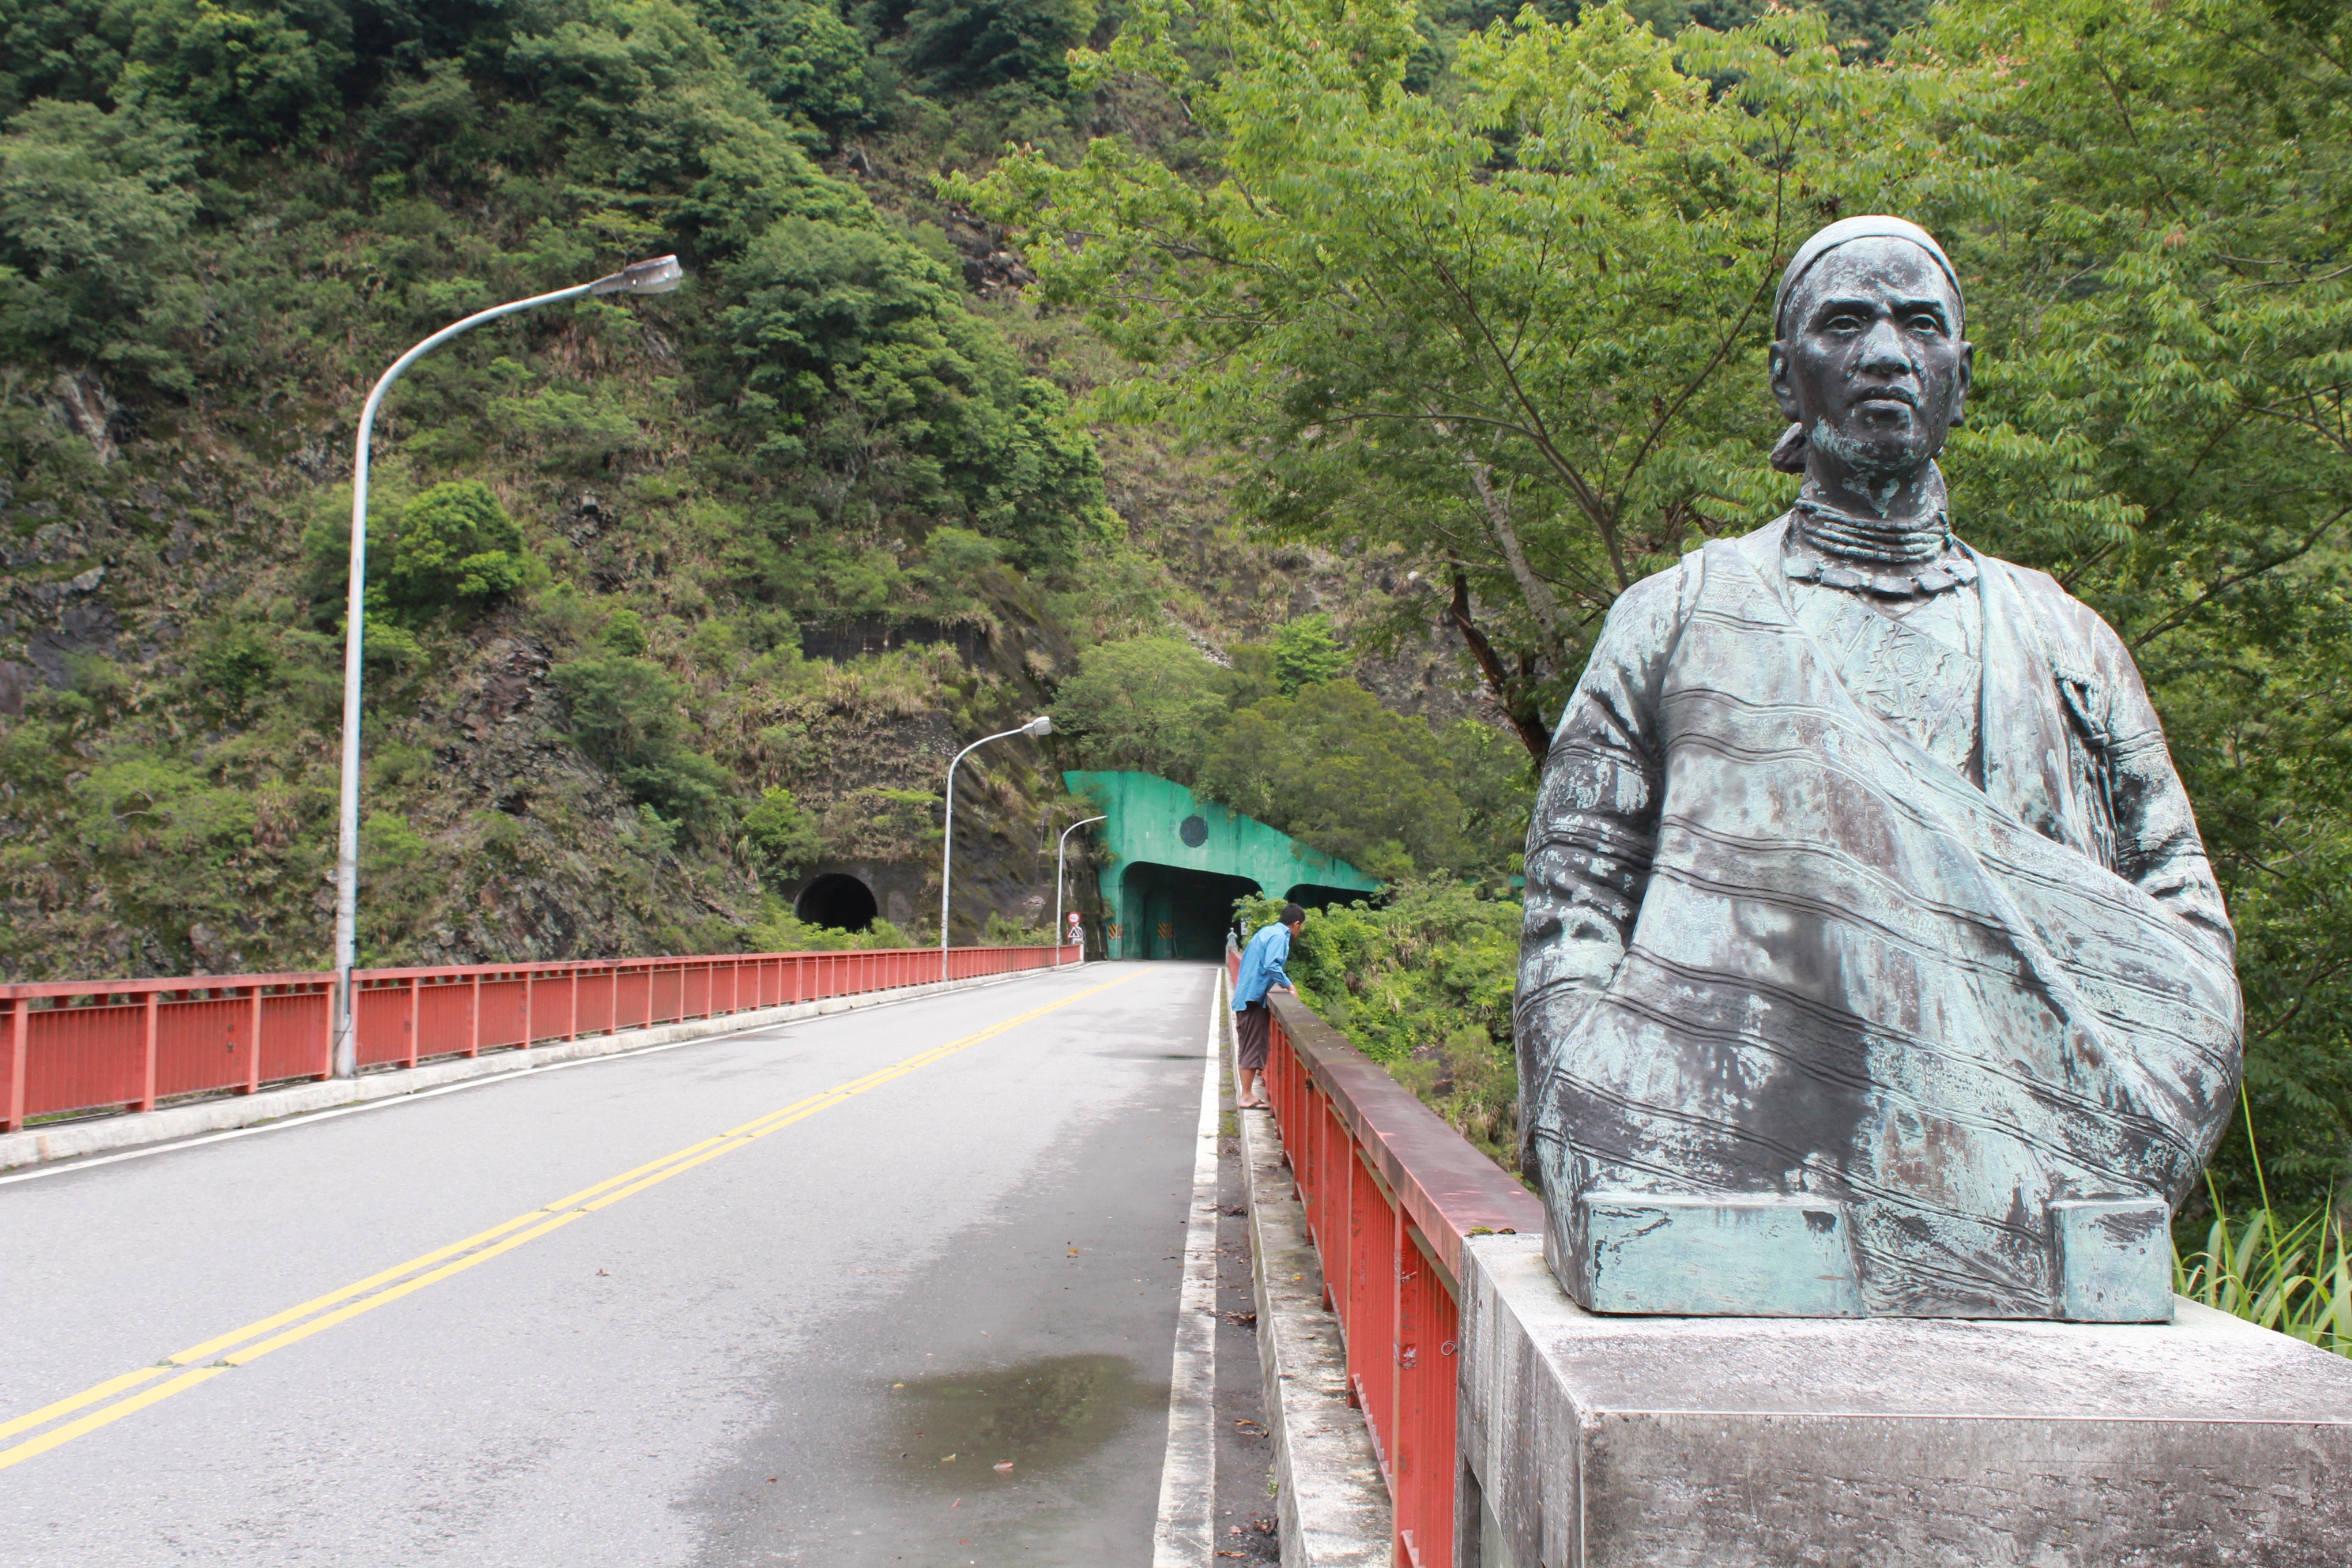
landscape, bridge, monument, bungee